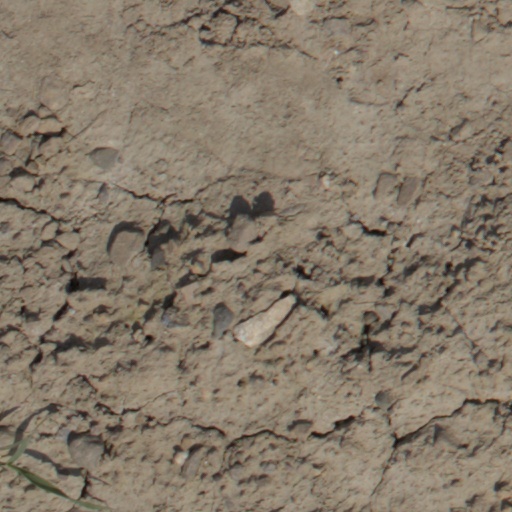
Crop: wheat